Women's Auxiliary Air Force

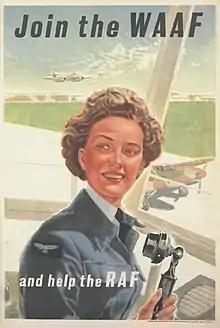
Poster

The Women's Auxiliary Air Force (WAAF), whose members were referred to as WAAFs, was the female auxiliary of the British Royal Air Force during the Second World War. Established in 1939, WAAF numbers exceeded 181,000 at its peak strength in 1943, (15.7% of the RAF) with over 2,000 women enlisting per week.